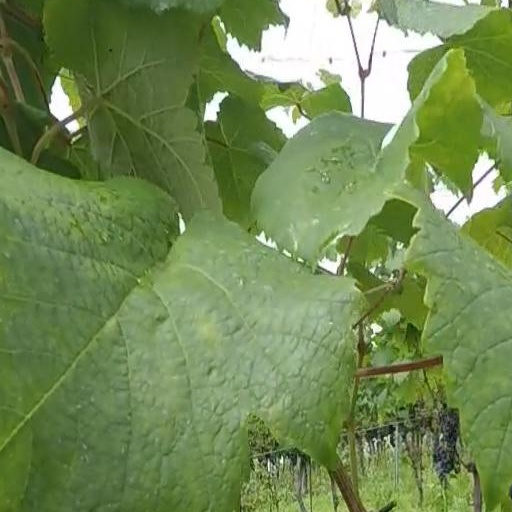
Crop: grape